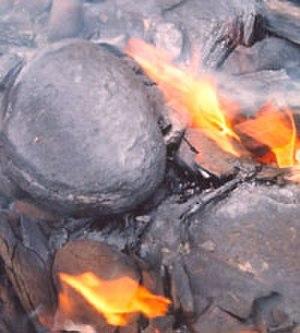
Les schistes bitumineux sont des roches sédimentaires à grain fin, contenant des substances organiques, les kérogènes, en quantité suffisante pour fournir du pétrole et du gaz combustible. Leur nom prête à confusion, car en minéralogie, ces roches ne sont pas des schistes.